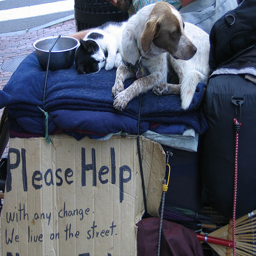
A dog and a cat are lying next to the sign that says "Please Help".
A dog and a cat are sitting next to a homeless sign.
A dog sitting atop an old couch on the street.
a dog and cat sitting on a  blanket next to a sign
A dog and cat sit on a huge stack of baggage and sign.